Majorian

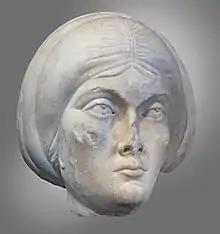
Placidia was the younger daughter of Emperor Valentinian III, who planned to marry her to Majorian (450 "ca".). As the powerful "magister militum" Aetius realised that this marriage would weaken his position, he sent Majorian away from his staff to private life, thus hindering the marriage.

Around 450, the Western Roman Emperor Valentinian III considered the possibility of marrying his daughter Placidia to Majorian. Valentinian had two daughters but no sons, and therefore no heir to the throne. Having Majorian as son-in-law would have strengthened Valentinian in the face of other powerful generals and would have solved the problem of the succession. Furthermore, as Emperor, Majorian could have led the army himself, freed from the dangerous bond with a powerful general, such as Valentinian had been obliged to contract with Aetius.